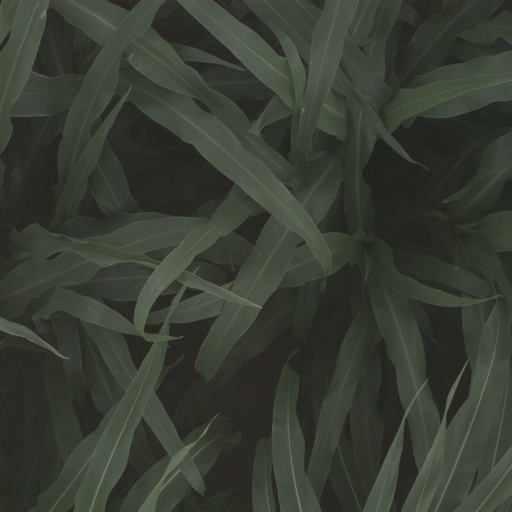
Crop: sorghum